University of Guadalajara

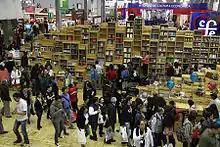
Guadalajara International Book Fair 2013

Created in 1987 as an initiative of the University of Guadalajara, the Guadalajara International Book Fair is now the largest international book market for Spanish-language publications. Each year, editors, literary agents, reading promoters, translators, book dealers, and librarians attend the event to engage in commercial and professional interactions. Additionally, approximately 600,000 people visit the fair annually, which takes place over nine days and is considered one of the most important cultural events in Latin America.